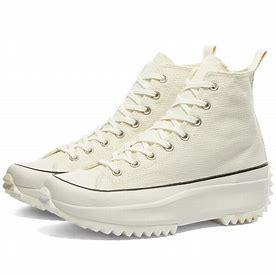
Brand: Converse
Model: Run Star Hike